The Man in the Black Cape

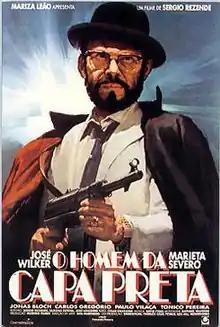
Film poster

The Man in the Black Cape is a 1986 Brazilian drama film directed by Sérgio Rezende. Shot in Rio de Janeiro, it portrays the life of Tenório Cavalcanti, a Duque de Caxias politician who used to carry a machine gun dubbed "Lurdinha" with him.